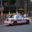
Label: automobile